Club Atletic Oradea

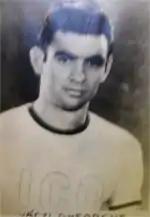
Gheorghe Váczi, goalscorer of the team during the 1948–49 title campaign.

After the title won with ICO, coach Nicolae Kovács returned on the banks of Bega river, in the city where he had learn the secrets of football, but this time as the coach of Știința Timisoara, (future Politehnica Timișoara). In the place of Kovács, his former teammate from the golden squad of NAC, Gusztáv Juhász, had returned, now as a head coach of the "white and greens". The squad had not undergone major changes, but the organization of Romanian football league system had taken, with the year 1950, the total course of the Soviet model. The championship starts to be played in the spring-autumn frequency, instead of autumn-spring, then all the teams were renamed after the new agreed model, for example, the clubs supported by the army end up wearing the abbreviations "CCA", "CA" or "ASA". , the teams affiliated to the Miliția became Dinamo, in fact, Dinamo București created a real system of satellites during this period, on the entire territory of Romania, from Bacău to Brașov and from Cluj-Napoca to Slatina. Other football clubs were also renamed, as "Science" (for teams affiliated to Universities), "Miner", "Flame" or "Metal" (for football clubs affiliated to industry branches, depending on the industry they represented).